Schoten

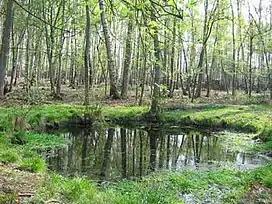
’t Asbroek nature reservation in Schoten

The municipal council, per the outcome of the 2018 local elections, is a coalition of NV-A (16 seats) and Open-VLD (1 seat), a total of 17 out of 31 seats.